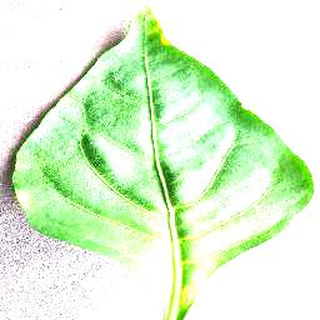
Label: healthy_bell_pepper